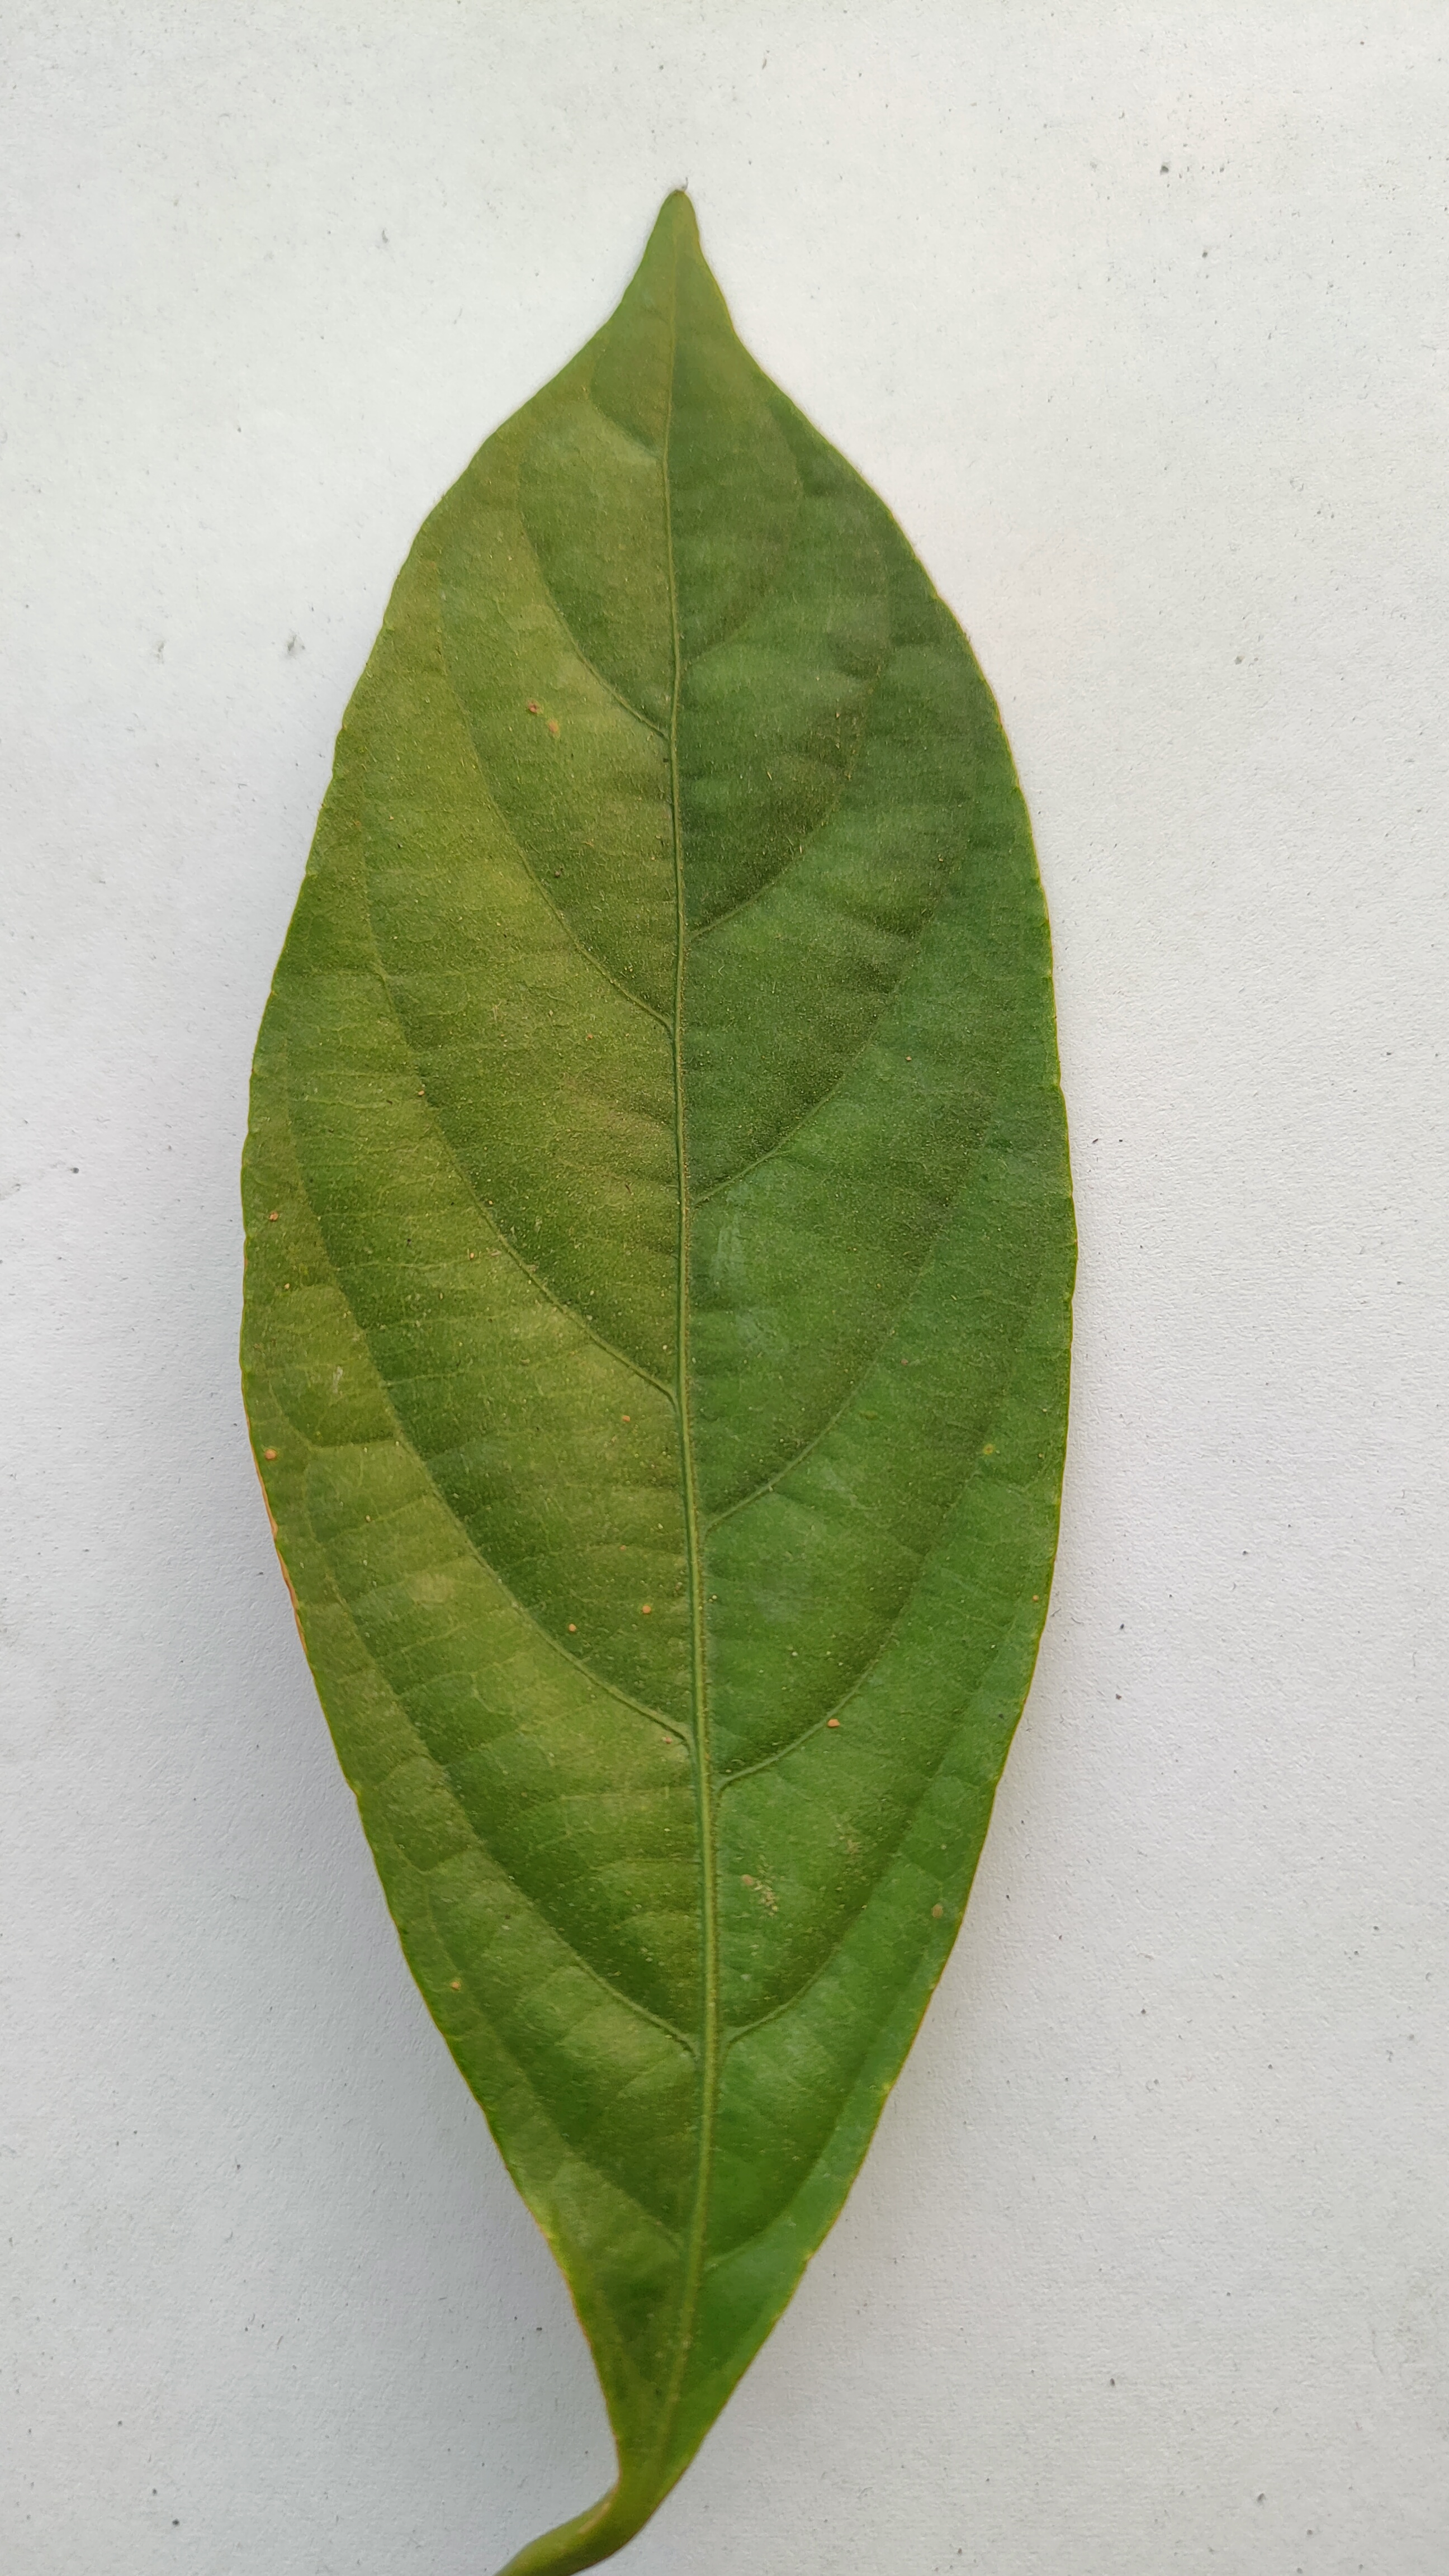
Leaf variety: Lotkon